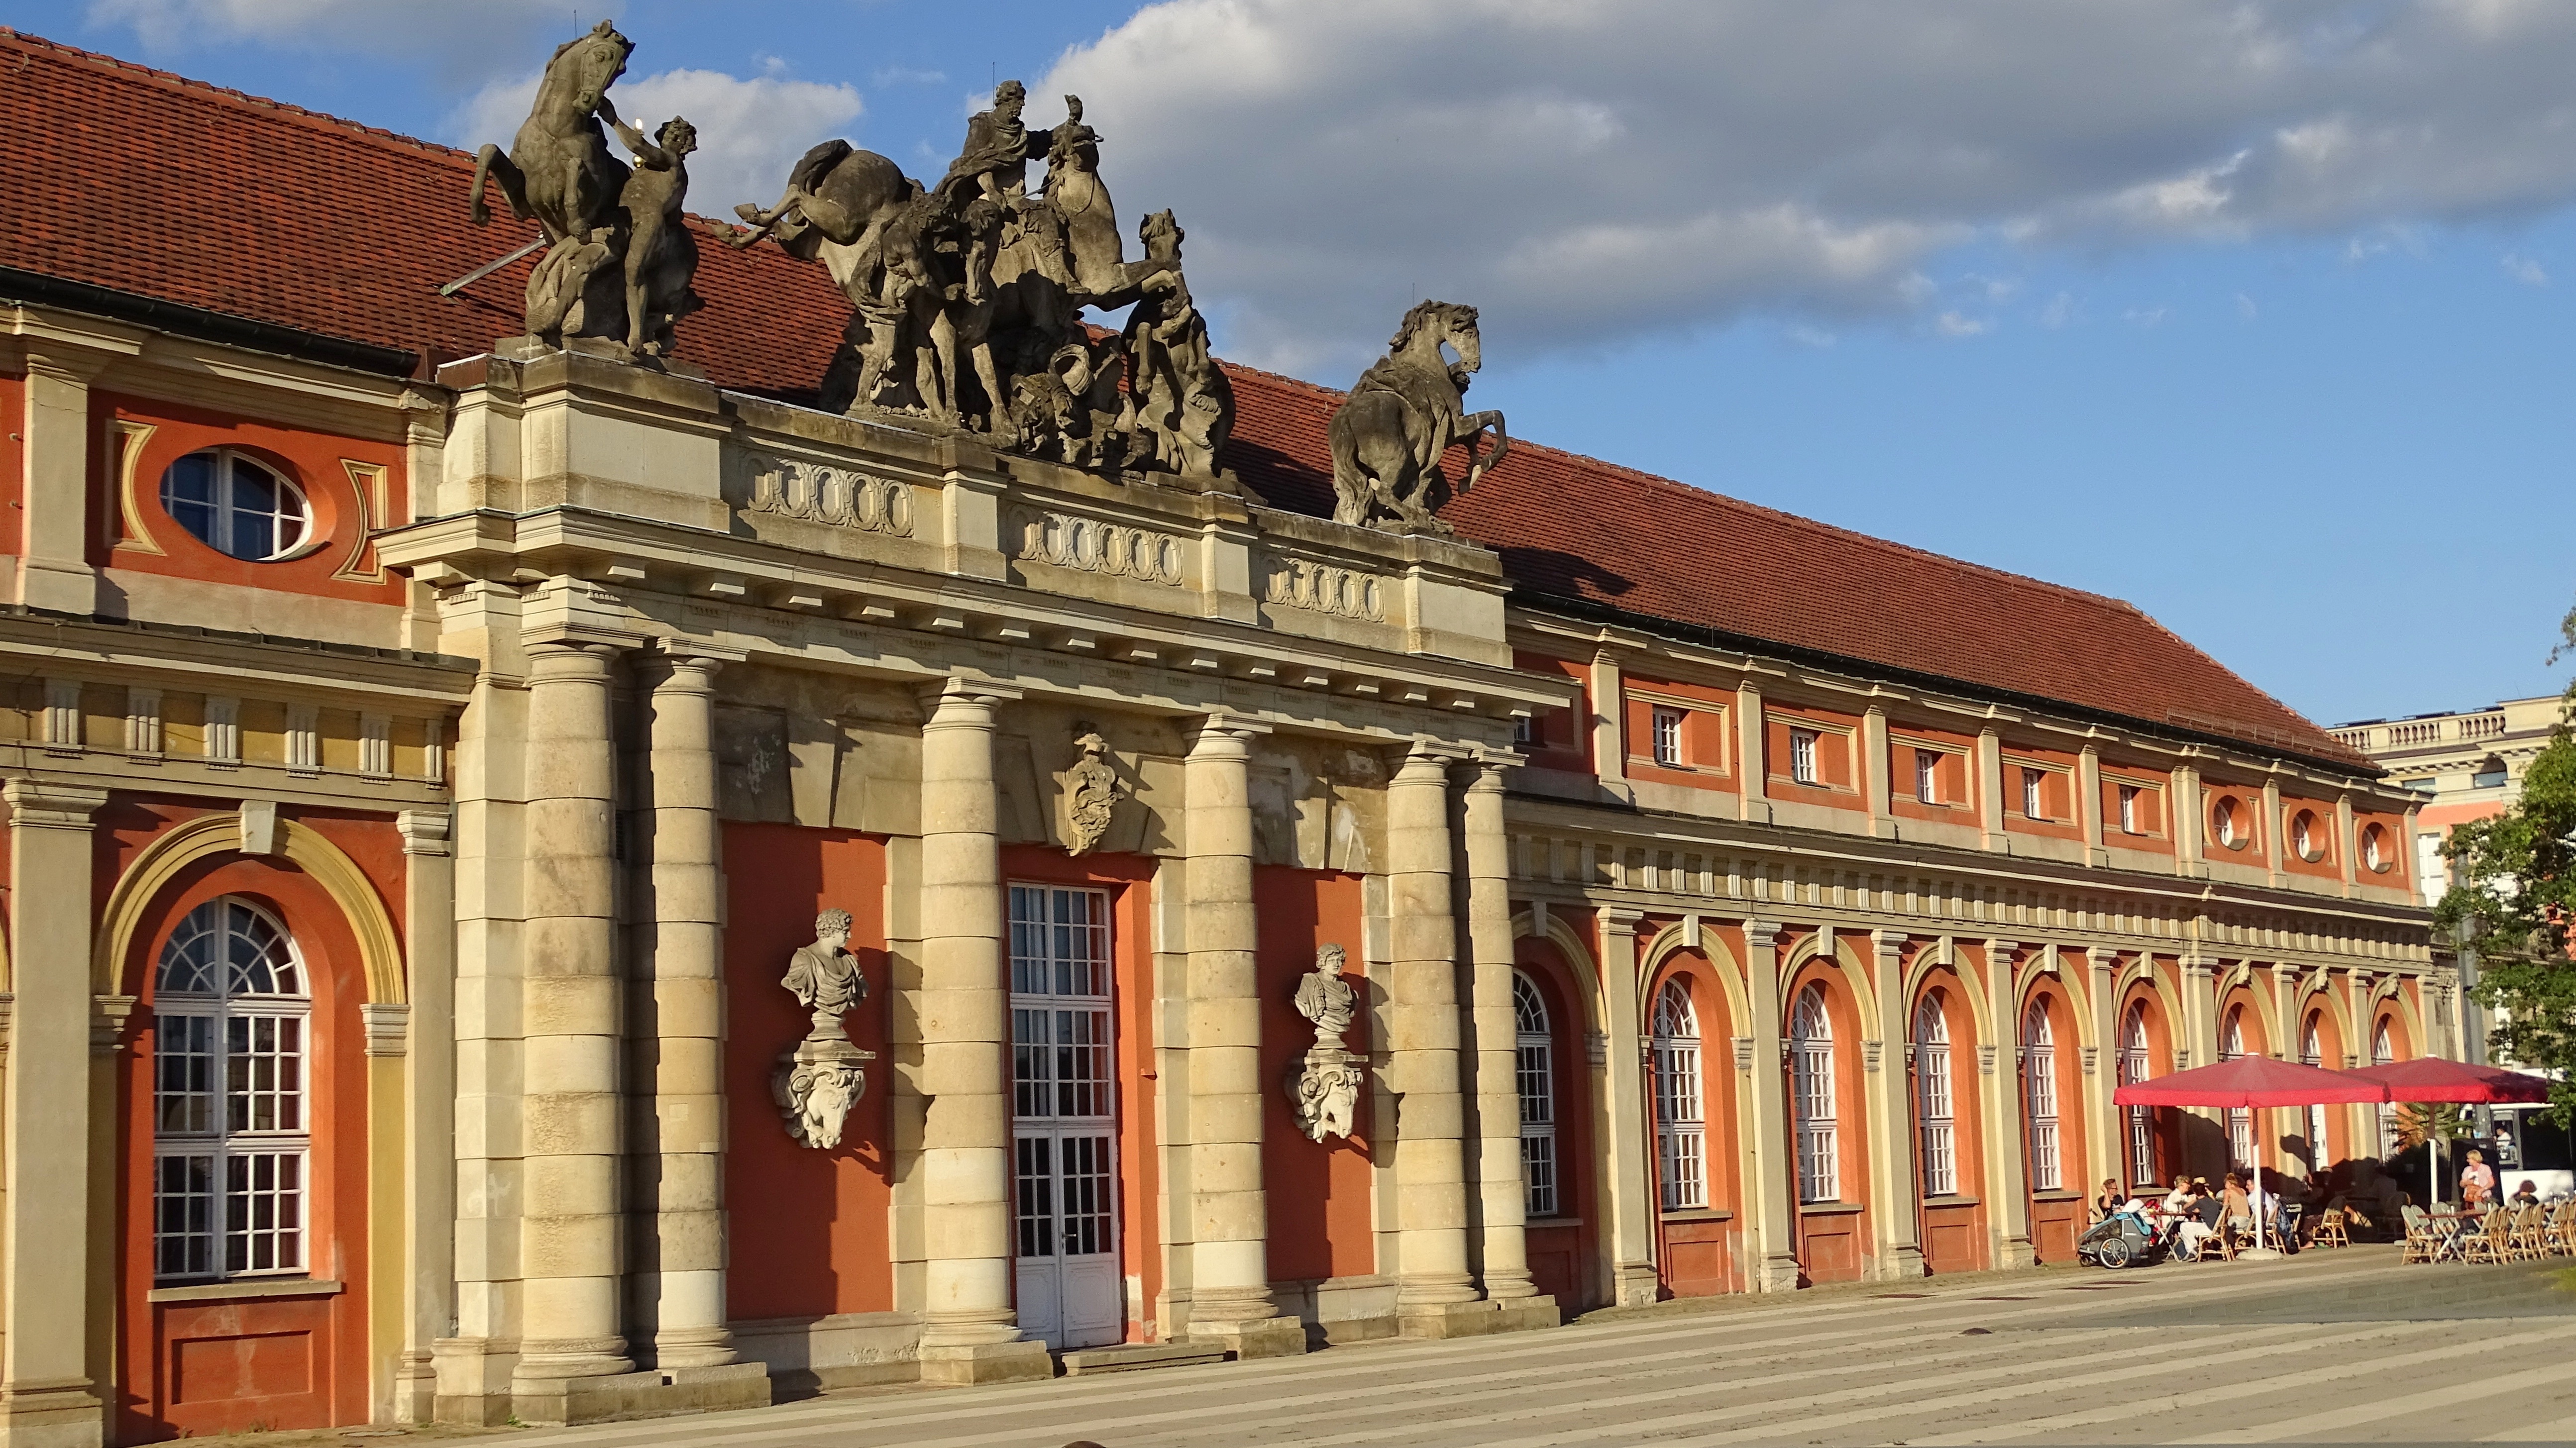
architecture, building, palace, plaza, landmark, facade, tourism, place of worship, places of interest, germany, synagogue, tourist attraction, basilica, historically, potsdam, film museum, historic site, ancient history